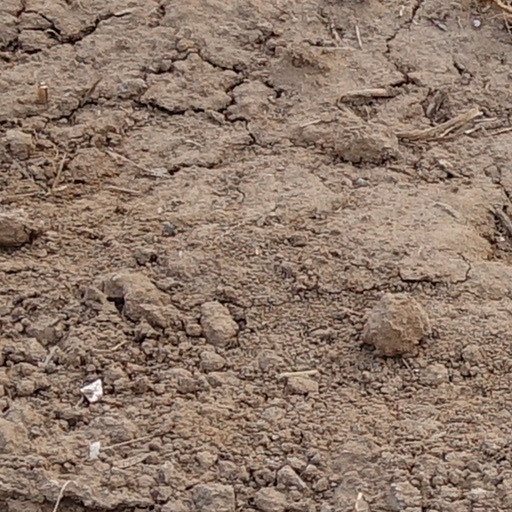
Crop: wheat